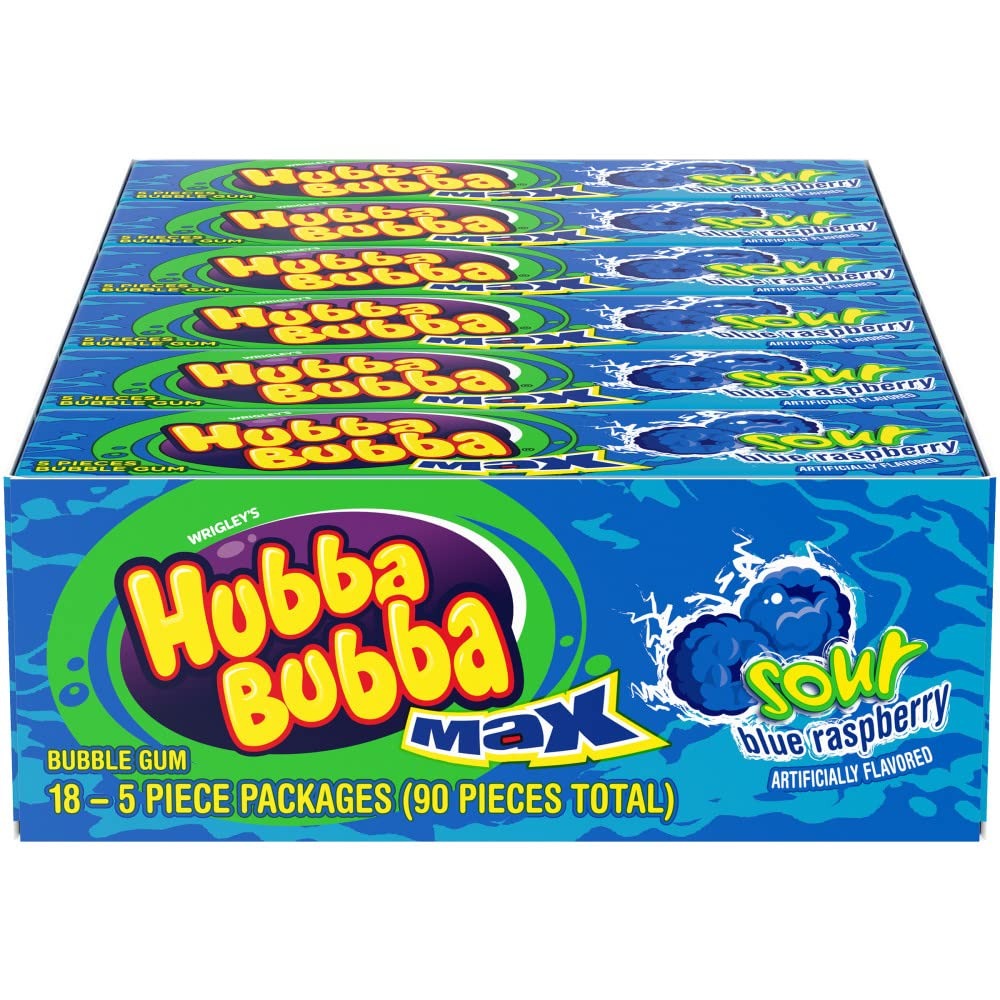
Item Name: HUBBA BUBBA Sour Blue Raspberry Bubble Gum, Chewing Gum Bulk Pack - 5 Pieces, Pack of 18
Bullet Point 1: SOUR FLAVOR EXPLOSION: Enjoy the tangy blue raspberry taste that delivers a burst of sour excitement in each chew, great for those who crave a unique and bold flavor experience
Bullet Point 2: LONG-LASTING CHEW: Experience prolonged chewing satisfaction with bulk bubble gum for extended flavor release, making it great for enjoying throughout the day or on the go
Bullet Point 3: SHAREABLE FUN: With 5 Pieces in each 18 gum pack, there's plenty to share with friends or family, adding a fun and flavorful touch to any Holiday gathering or outing
Bullet Point 4: FRESHNESS PRESERVED: Each piece of sour bubble gum is individually wrapped to maintain its fresh taste, providing optimal enjoyment whenever you decide to indulge
Bullet Point 5: CONVENIENT PACK: Perfectly sized for easy carrying, whether stashed in your pocket, purse, or backpack, making it an ideal treat for road trips or goodie bags for party favors
Value: 18.0
Unit: Count

Price: 19.995